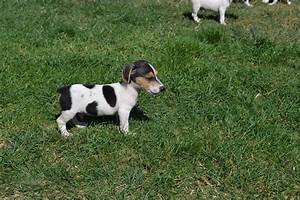
Label: dog